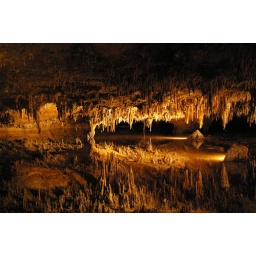
water jus 5 in deep, looks deeper due to the reflection of the roof